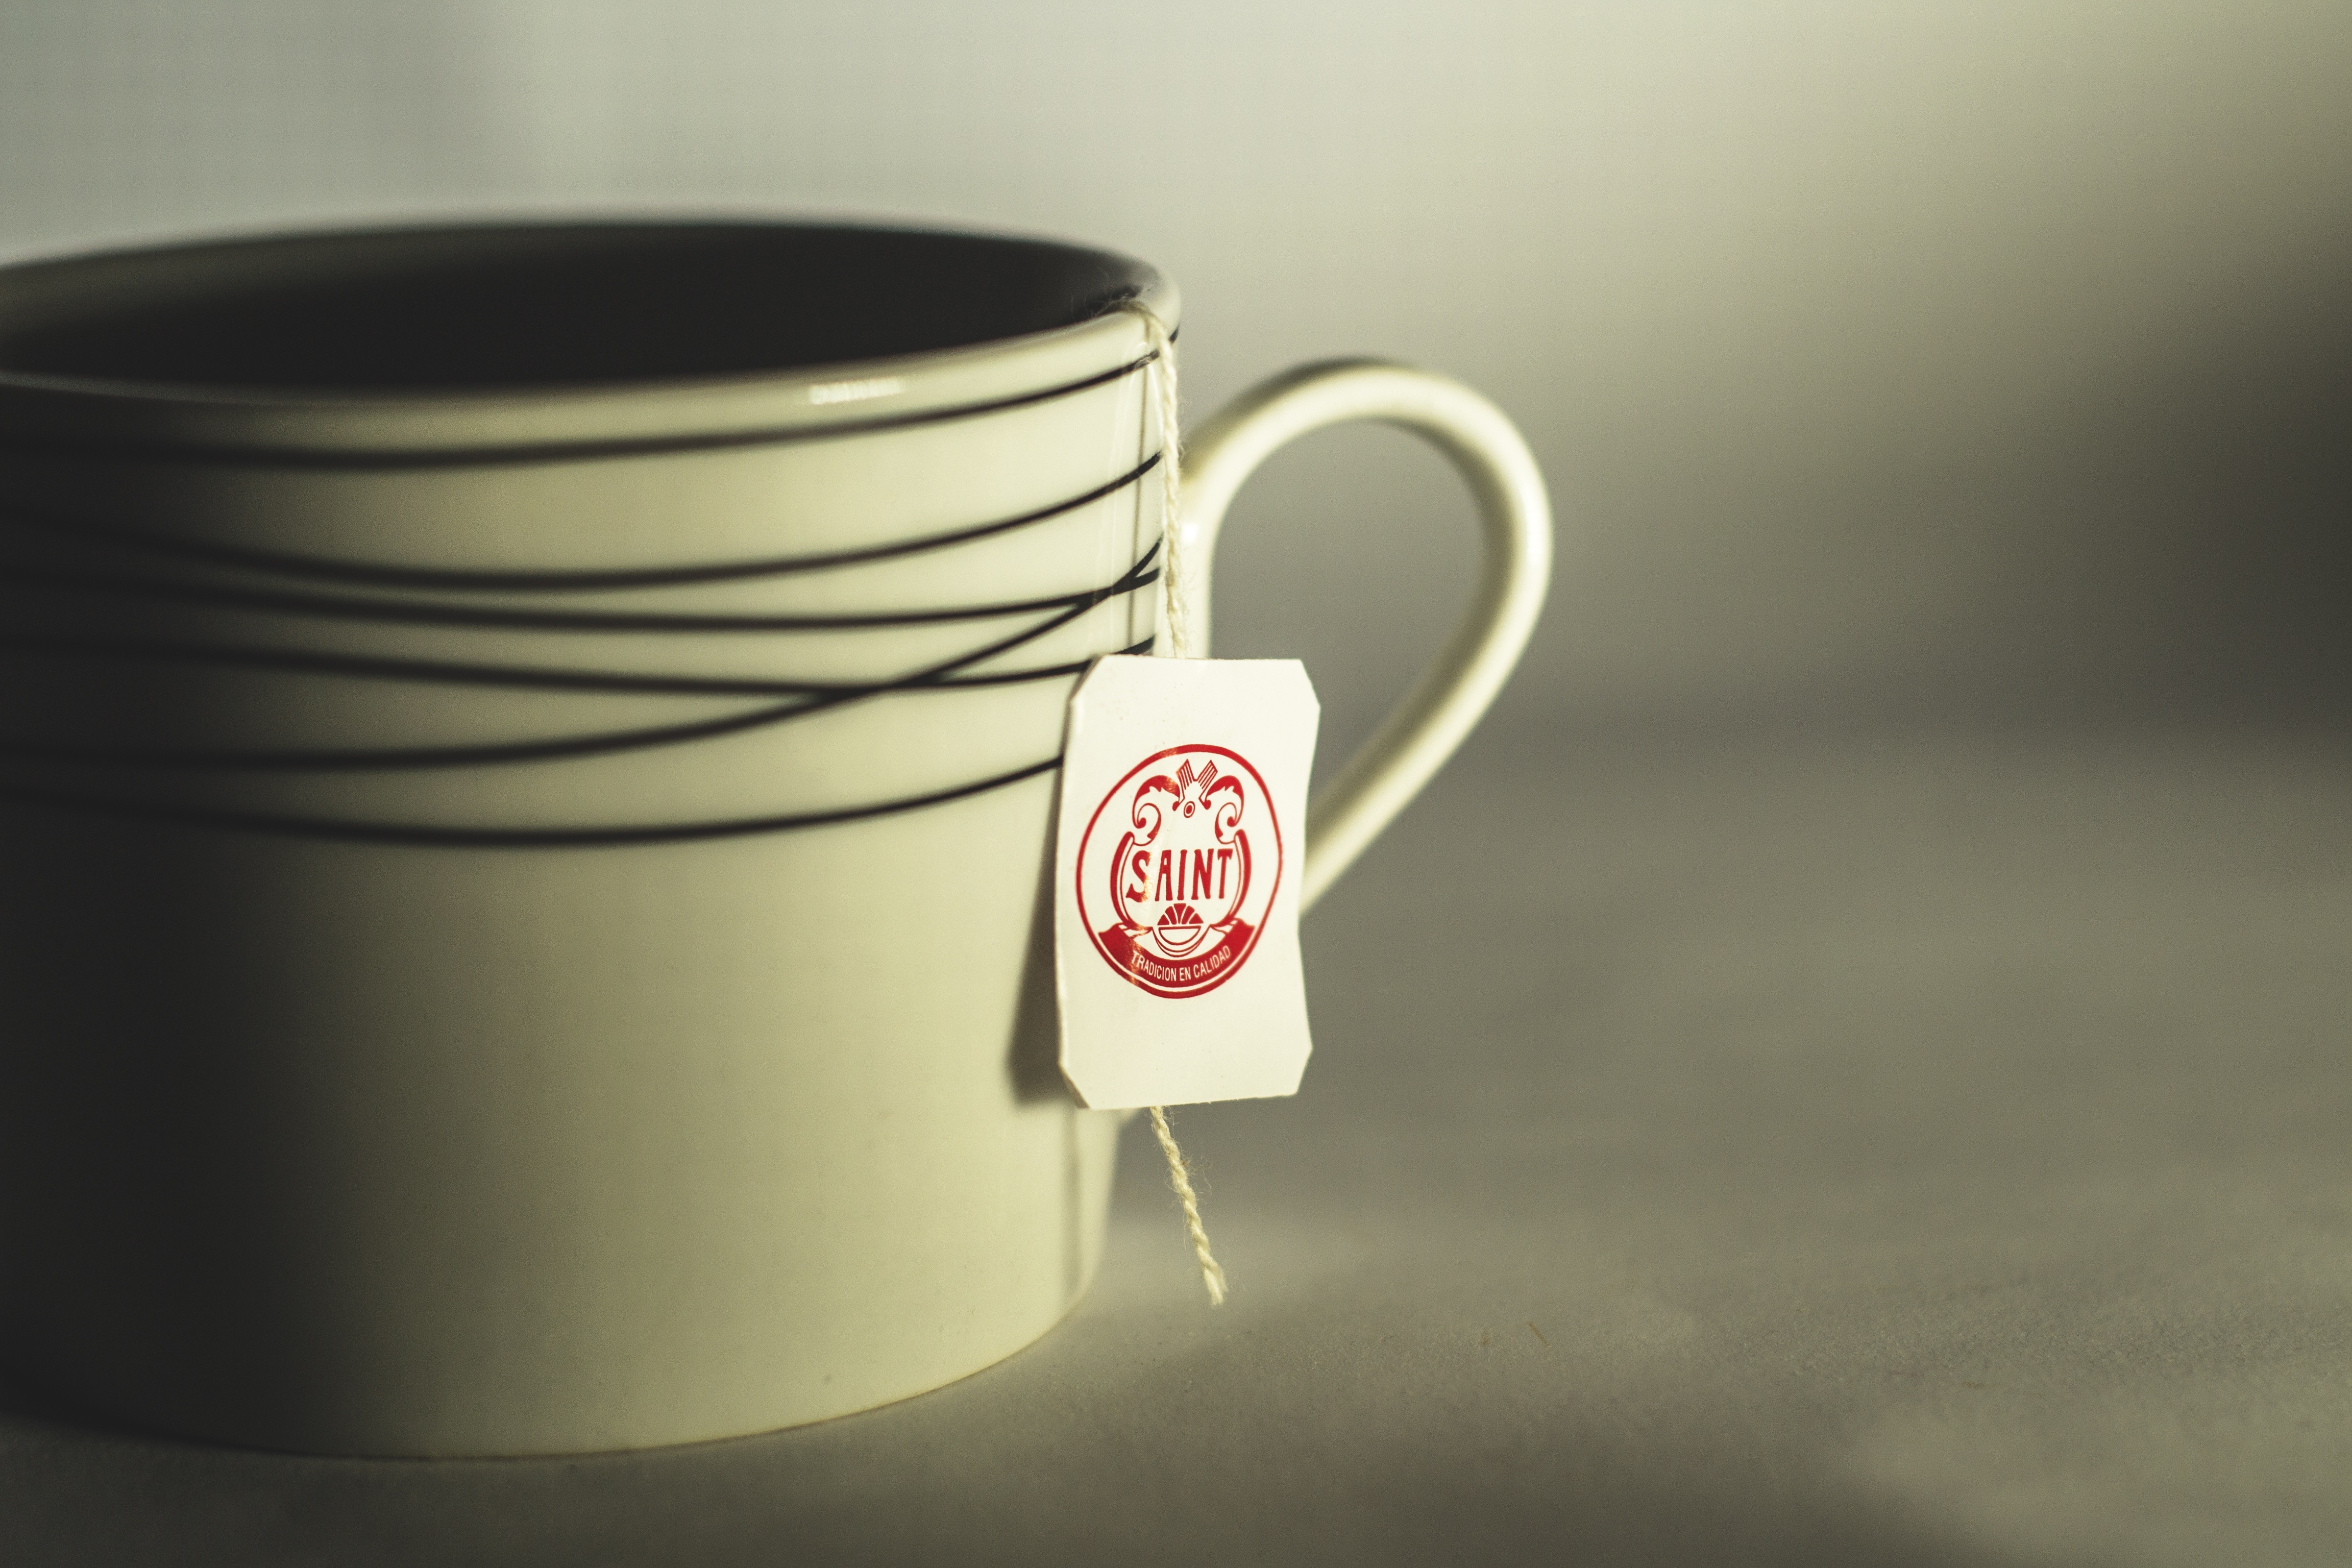
coffee, white, tea, cup, red, ceramic, drink, black, breakfast, lighting, coffee cup, tableware, you, shape, drinkware